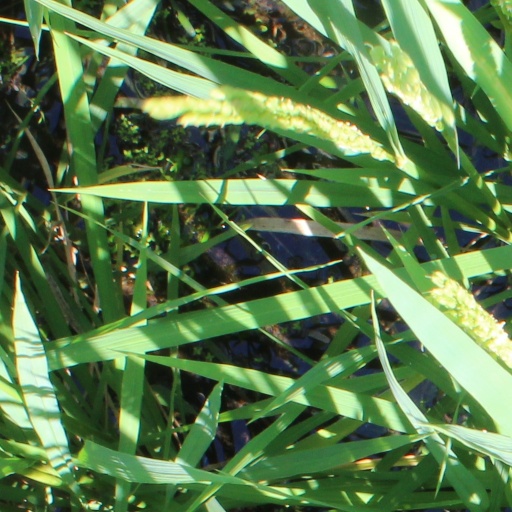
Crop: rice